Imperial examination

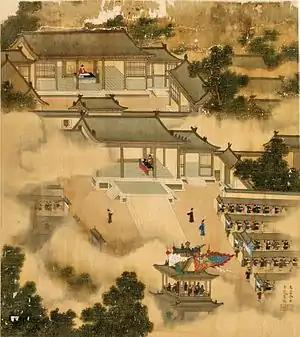
"The Official Career of Xu Xianqing", 1590, Ming dynasty

Imperial examinations were ceased for a time with the defeat of the Song in 1279 by Kublai Khan and his Yuan dynasty. One of Kublai's main advisers, Liu Bingzhong, submitted a memorial recommending the restoration of the examination system: however, this was not done. Kublai ended the imperial examination system, as he believed that Confucian learning was not needed for government jobs. Also, Kublai was opposed to such a commitment to the Chinese language and to the ethnic Han scholars who were so adept at it, as well as its accompanying ideology: he wished to appoint his own people without relying on an apparatus inherited from a newly conquered and sometimes rebellious country. The discontinuation of the exams had the effect of reducing the prestige of traditional learning, reducing the motivation for doing so, as well as encouraging new literary directions not motivated by the old means of literary development and success.